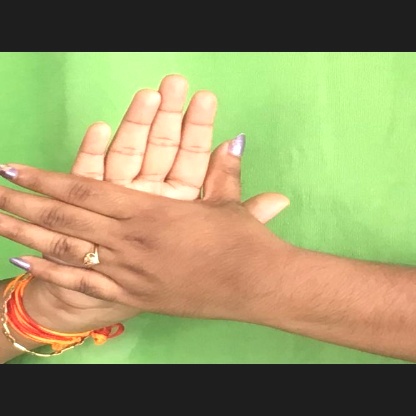
Mudra: Chakra